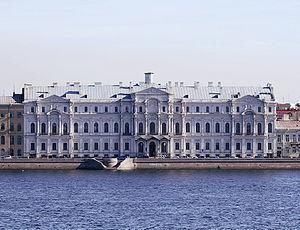
L'institut d'études orientales de l'académie des sciences de Russie à Saint-Pétersbourg.
L'institut d'études orientales de l'académie des sciences de Russie est un institut de recherches et d'études dépendant de l'Académie des sciences de Russie consacré à tous les domaines de la science concernant l'Afrique du Nord et l'ensemble de l'Asie. Son directeur depuis 2009 est le professeur Vitaly Naoumkine, académicien et docteur en histoire et son directeur-adjoint est le professeur Viatcheslav Biélokrenitski.